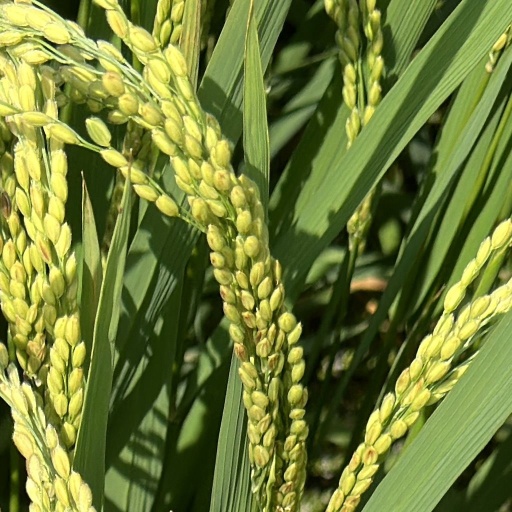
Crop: rice